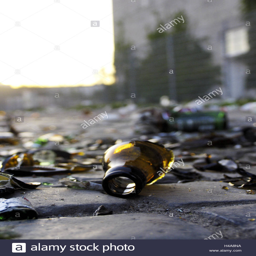
broken beer bottle in the floor